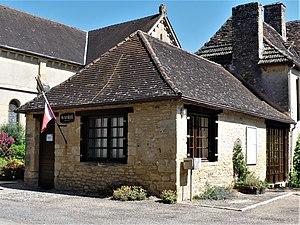
La mairie annexe de Paleyrac, Le Buisson-de-Cadouin, Dordogne, France.
Paleyrac est une ancienne commune française située dans le sud du département de la Dordogne, en région Nouvelle-Aquitaine. Depuis 1974, elle est associée à la commune du Buisson-de-Cadouin.